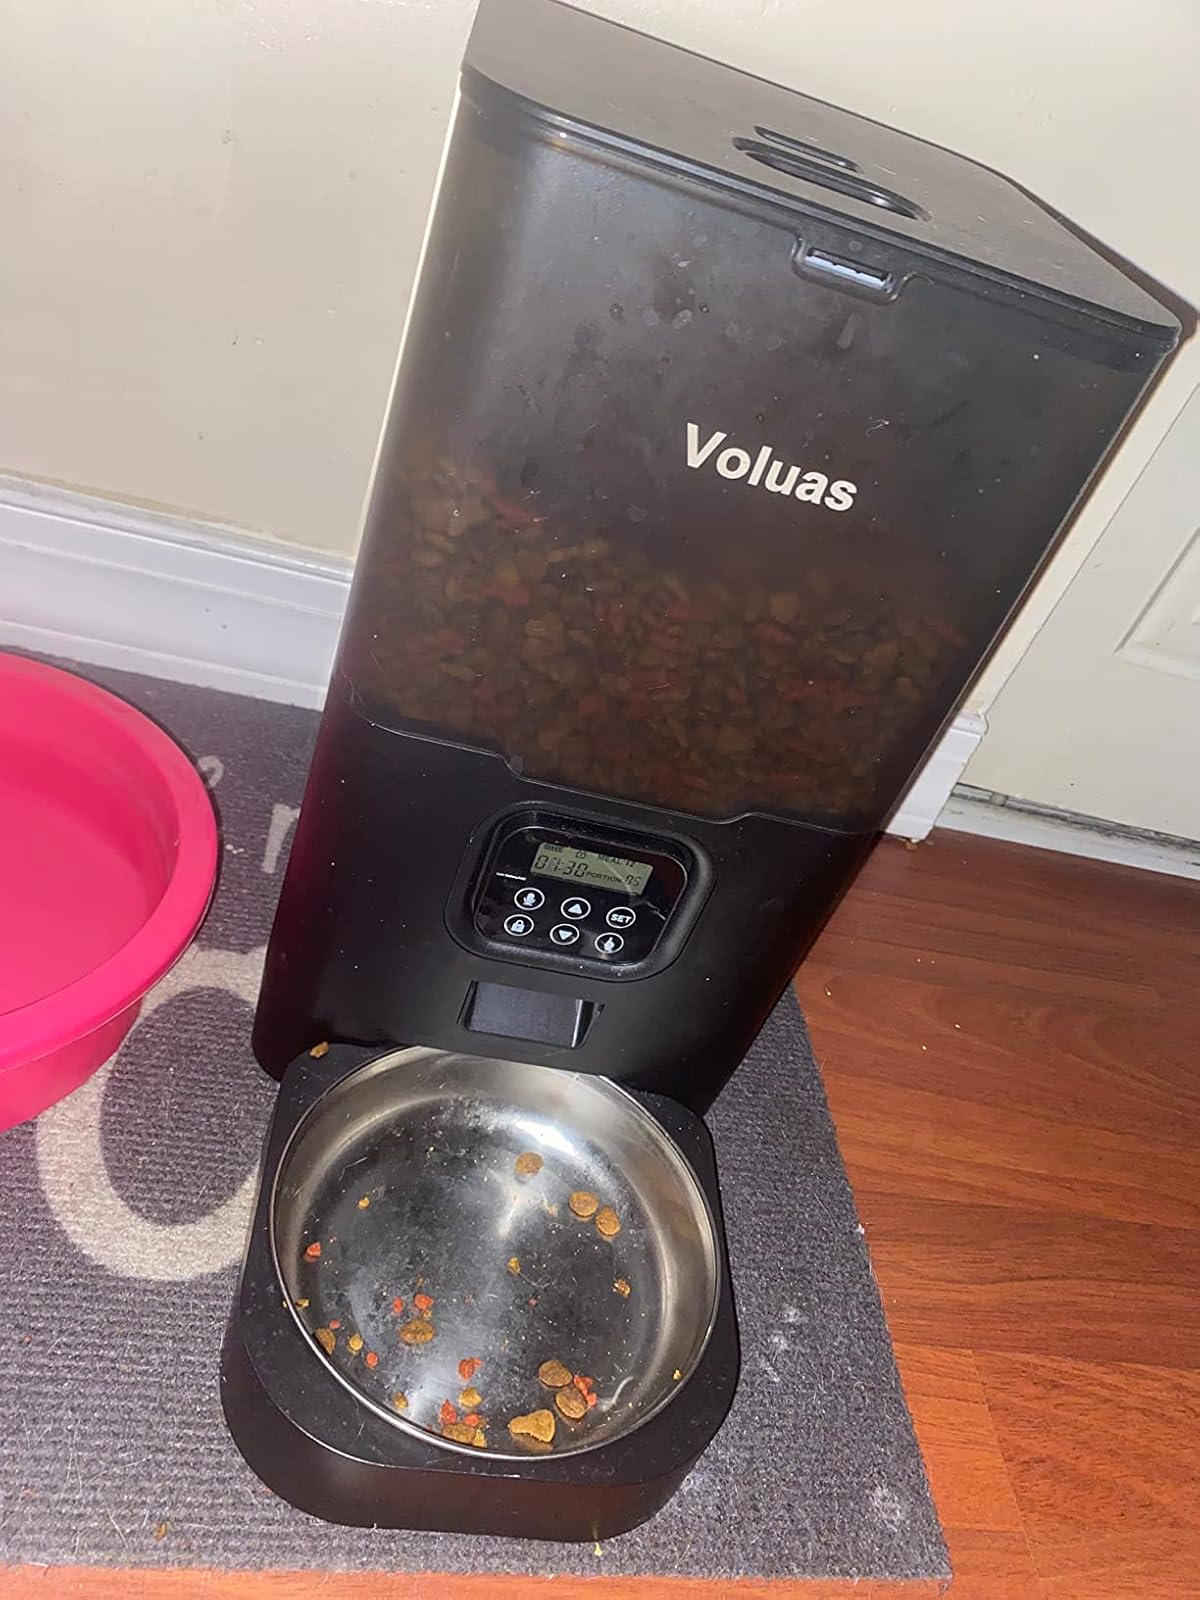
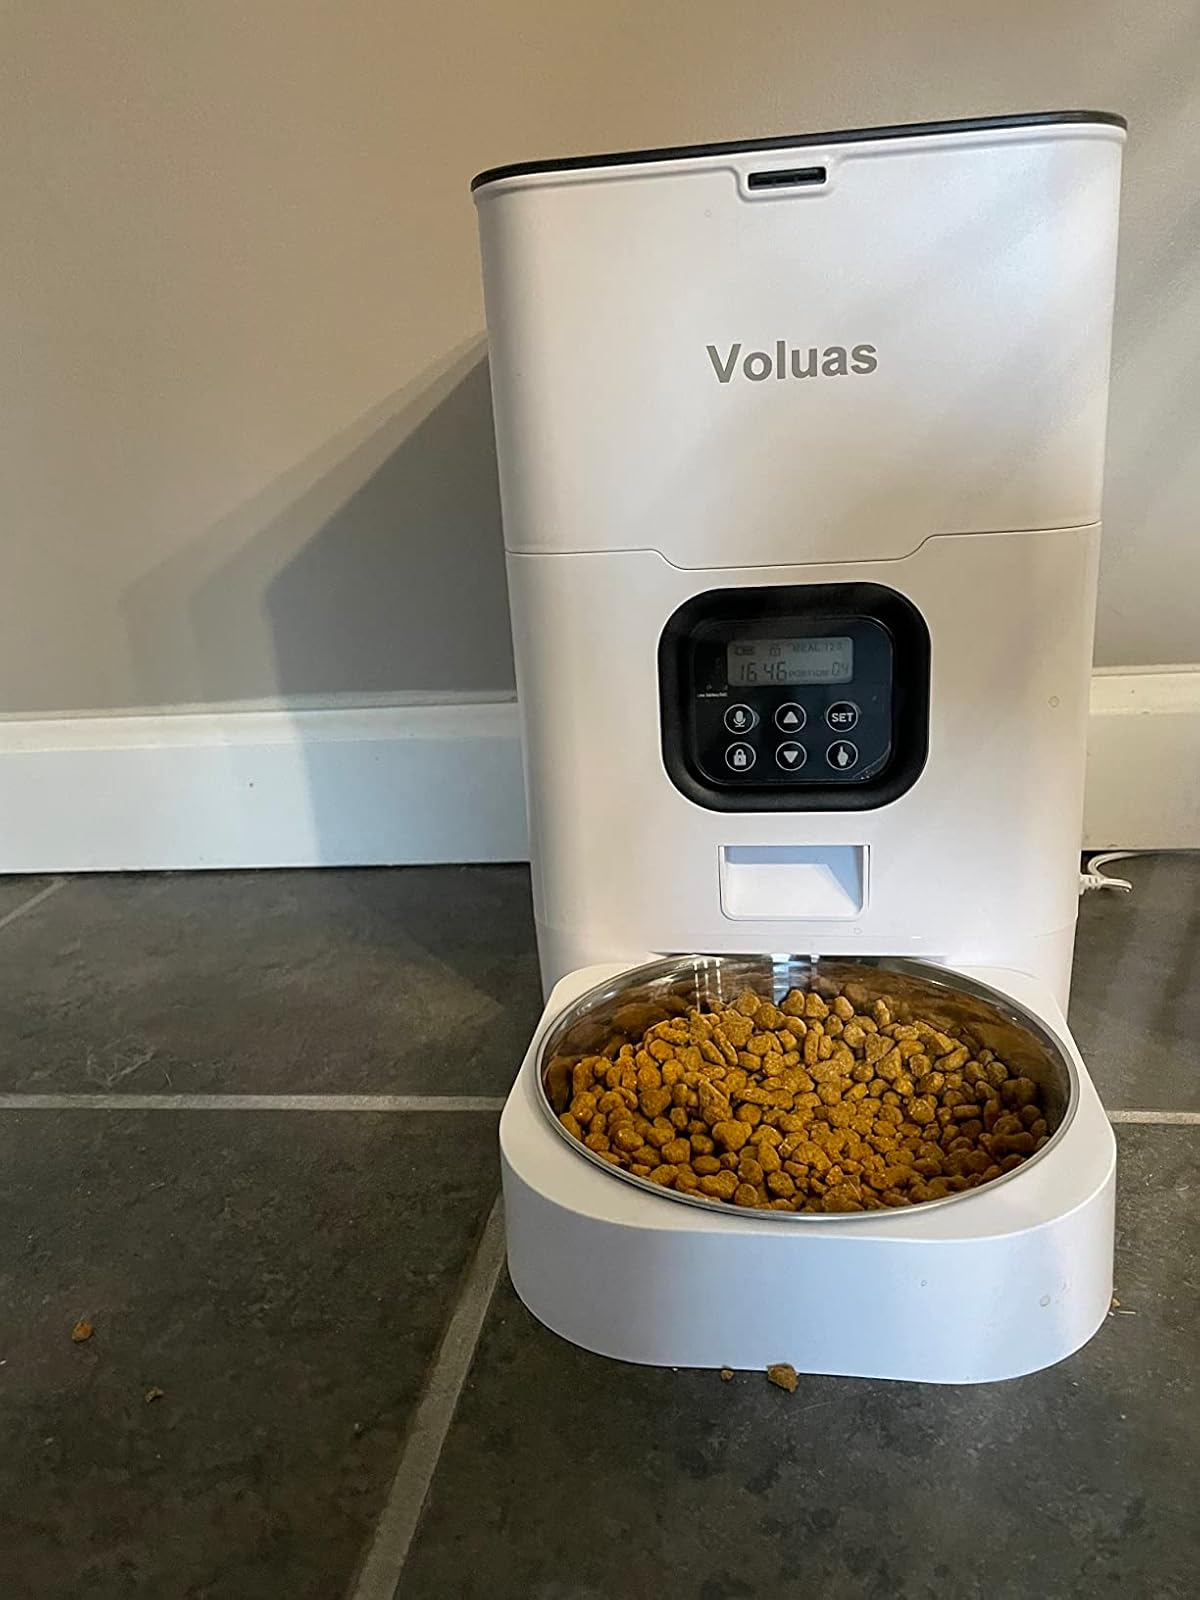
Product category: items_feeder
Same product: no